Capoeira music

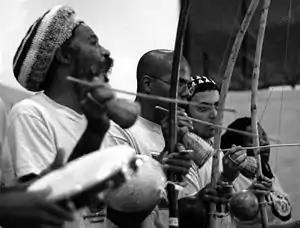
A capoeira bateria led by Mestre Cobra Mansa featuring three berimbaus and a pandeiro.

Capoeira music is the traditional musical accompaniment used in Afro-Brazilian art capoeira, featuring instruments like berimbau, pandeiro, atabaque, agogô, and reco-reco. The music plays a crucial role in capoeira "roda", setting the style the energy of a game.